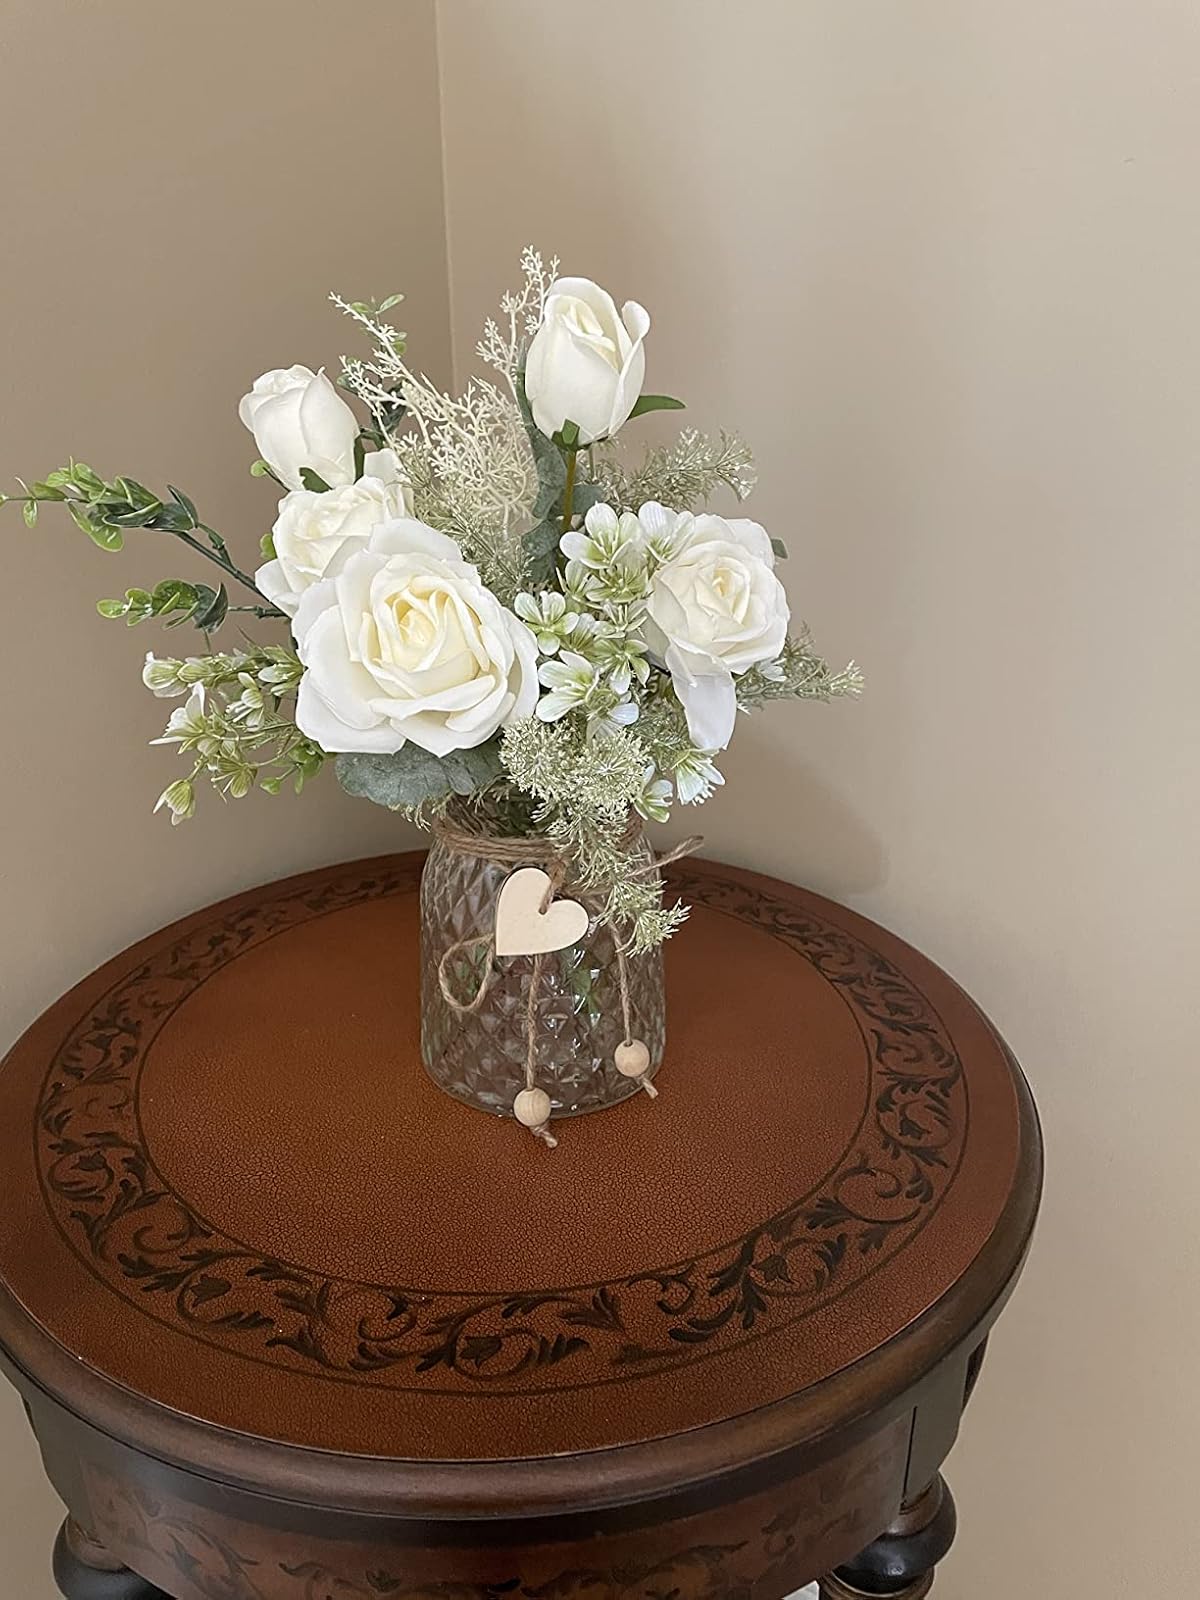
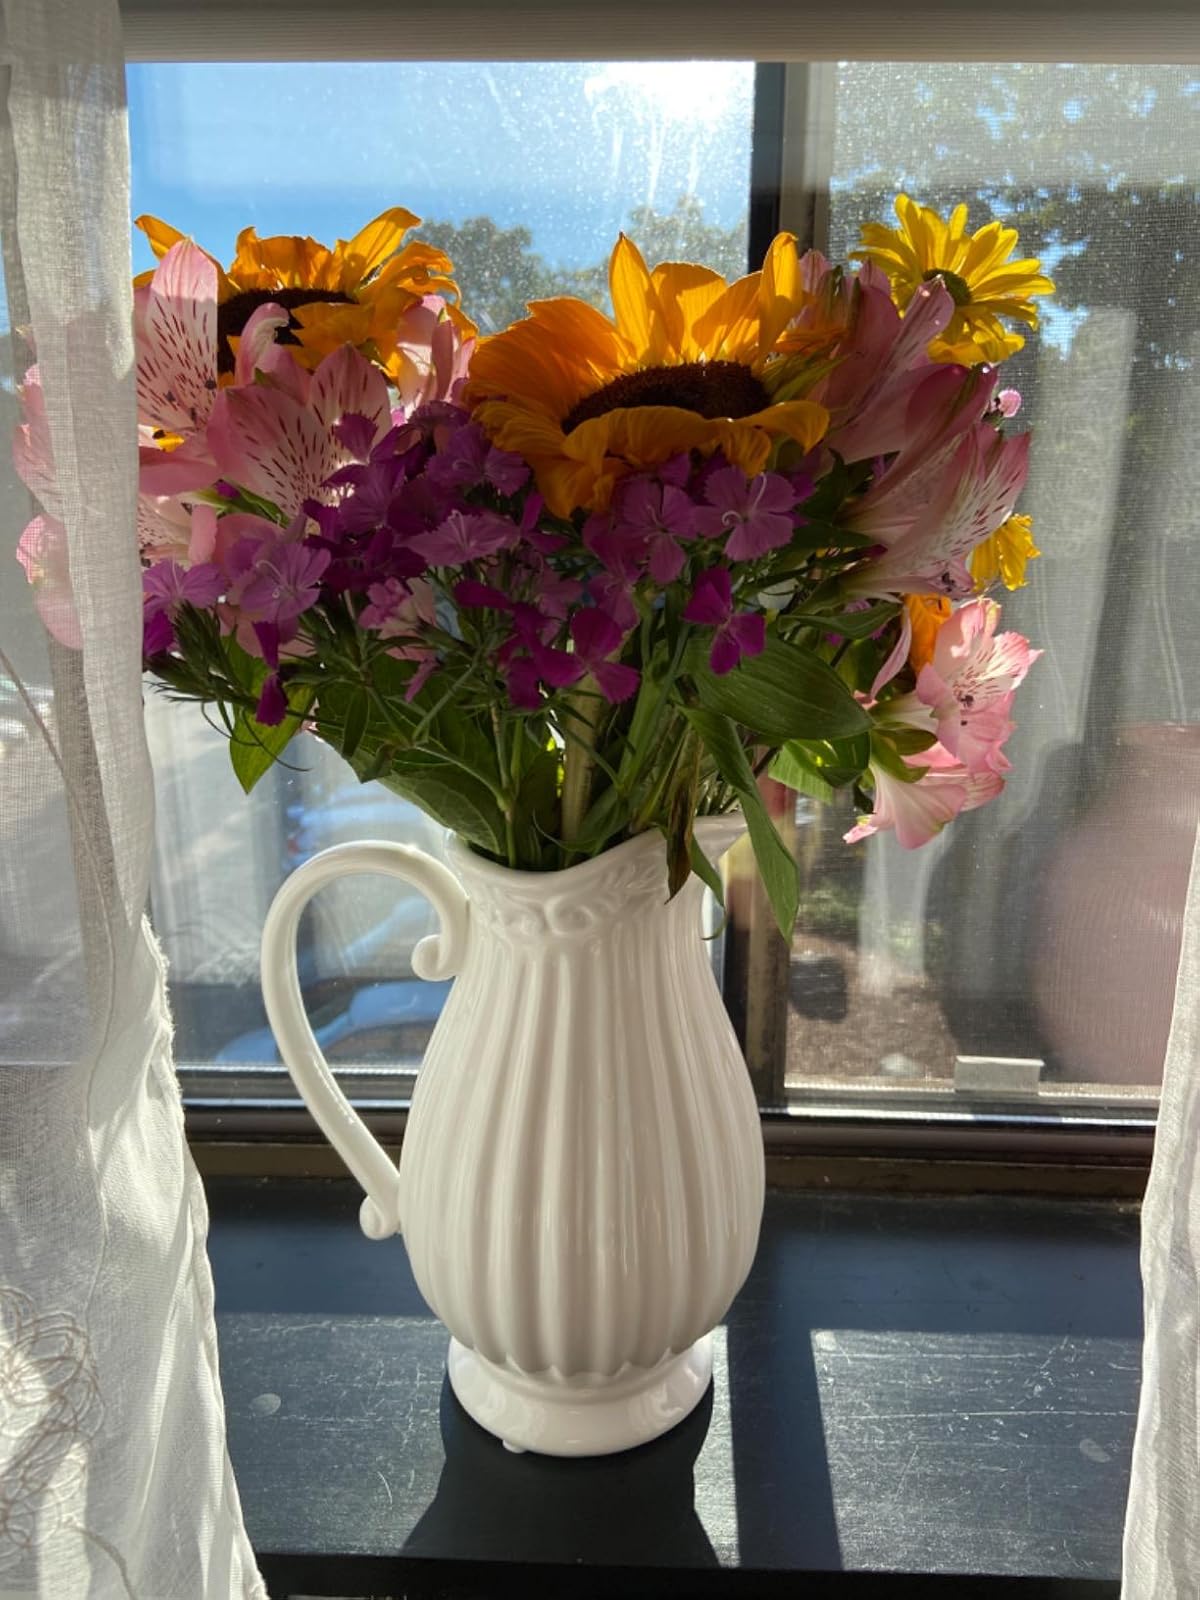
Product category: vase
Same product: no